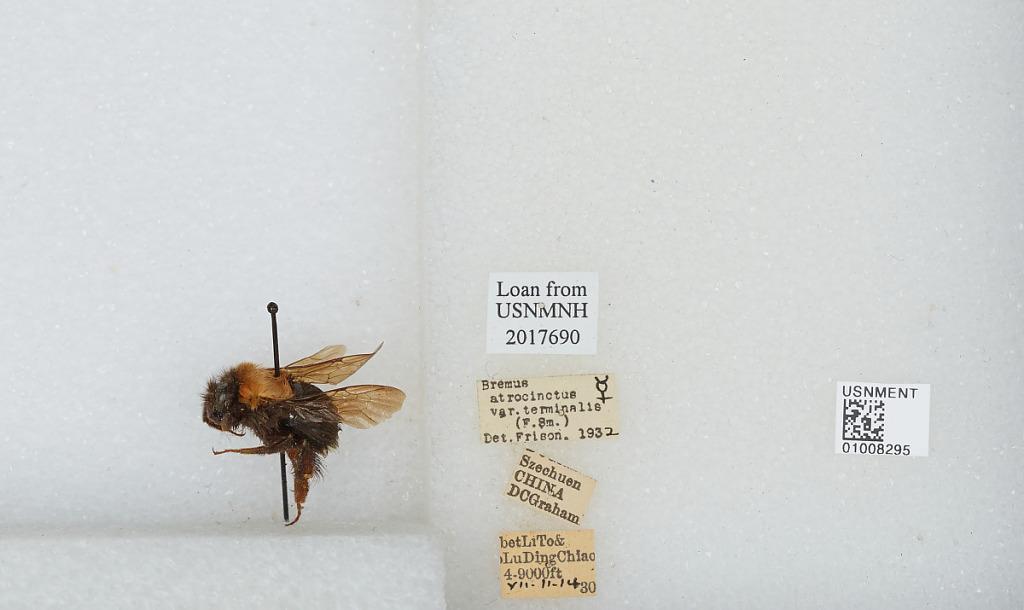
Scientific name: Bombus (Festivobombus) festivus Smith
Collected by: D. Graham
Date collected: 1930-7-11
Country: China
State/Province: Sichuan
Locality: Between Li To and Lu Ding Chiao
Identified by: Frison